Khon

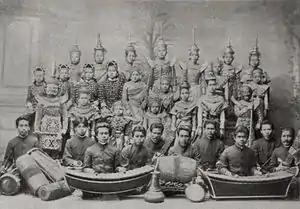
A theater group from Bangkok performed in Berlin, 1900

Historical evidence shows that the Thai art of stage plays must have already been highly evolved by the 17th century. In 1687, Louis XIV of France sent a diplomat "Simon de la Loubère" to record all that he saw in the Siamese Kingdom. In his famous account "Du Royaume de Siam", La Loubère carefully observed the classic 17th century theatre of Siam, including an epic battle scene from a Khon performance, and recorded what he saw in great detail: